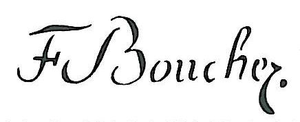
François Boucher
François Boucher var en fransk maler og en af rokokoens vigtigste skikkelser.